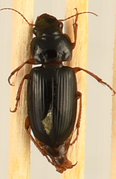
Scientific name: Harpalus paratus
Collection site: North Sterling NEON (STER), plot STER_026